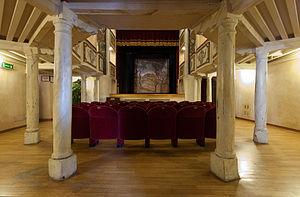
Le Teatro della Concordia à Monte Castello di Vibio est le plus petit théâtre à l'italienne du monde. Ce théâtre a la forme d'une cloche, typique pour le style italien. Il a seulement 99 sièges, qui sont répartis à 37 sièges places dans les loges et 62 sièges dans l'orchestre. La salle de spectacle a une superficie de 68 m², la scène a 50 m² et la salle d'entrée 29 m². Grâce à son calendrier annuel avec des manifestations différentes, le Teatro della Concordia est un centre culturel actif et accessible au public.